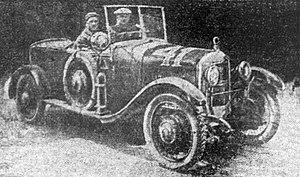
Corre la Licorne W 15 vainqueur de classe 1.5L. aux 24 H. du Mans 1925, avec Balart et Doutrebente.
Les 24 Heures du Mans 1925 sont la 3ᵉ édition de l'épreuve et se déroulent les 20 et 21 juin 1925 sur le circuit de la Sarthe.
Corre La Licorne est une ancienne société de construction d'automobiles, créée par Jean-Marie Corre en 1901 sous la raison sociale Société française des automobiles Corre.